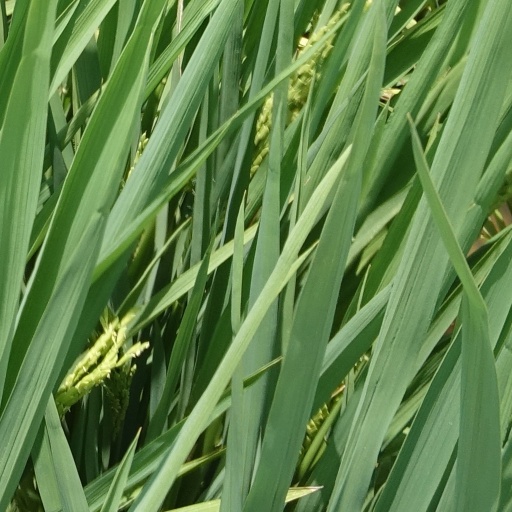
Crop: rice